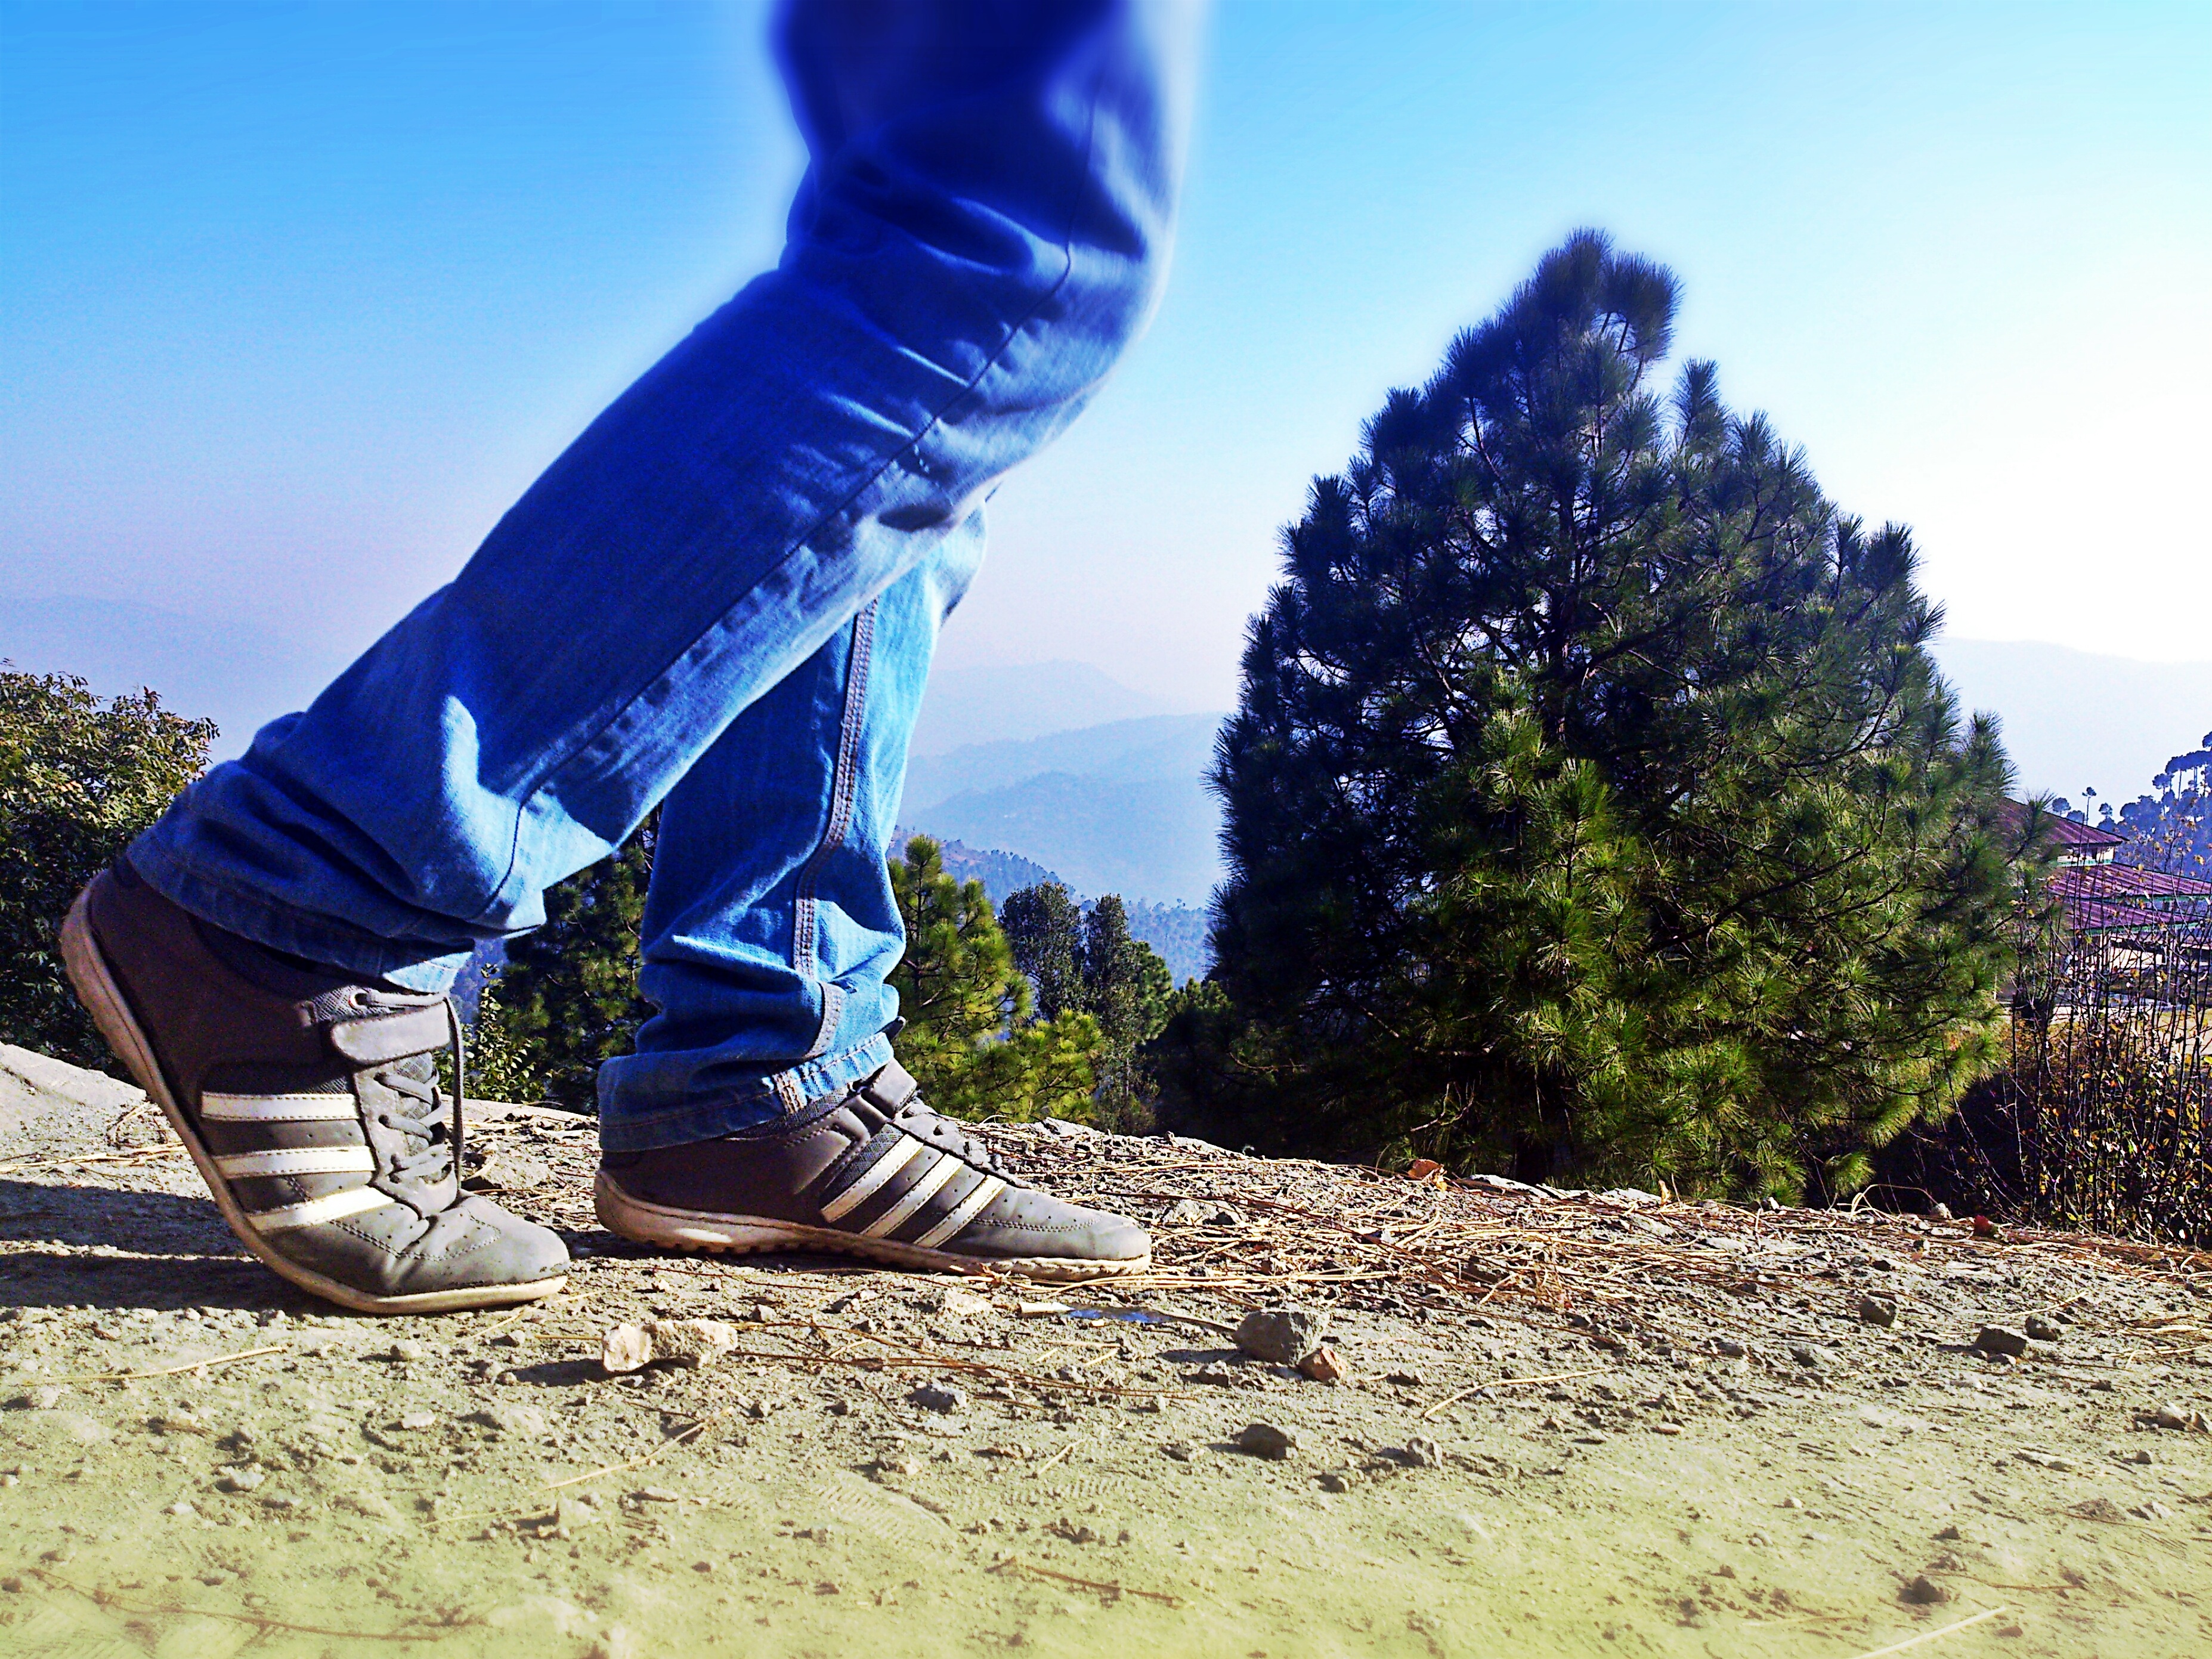
extreme sport, sports, footwear